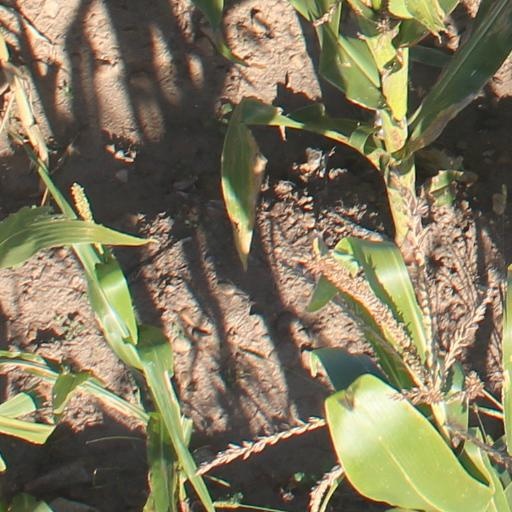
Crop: maize; corn